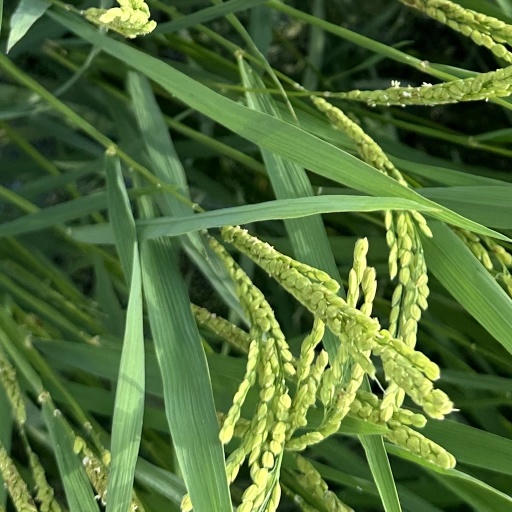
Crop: rice